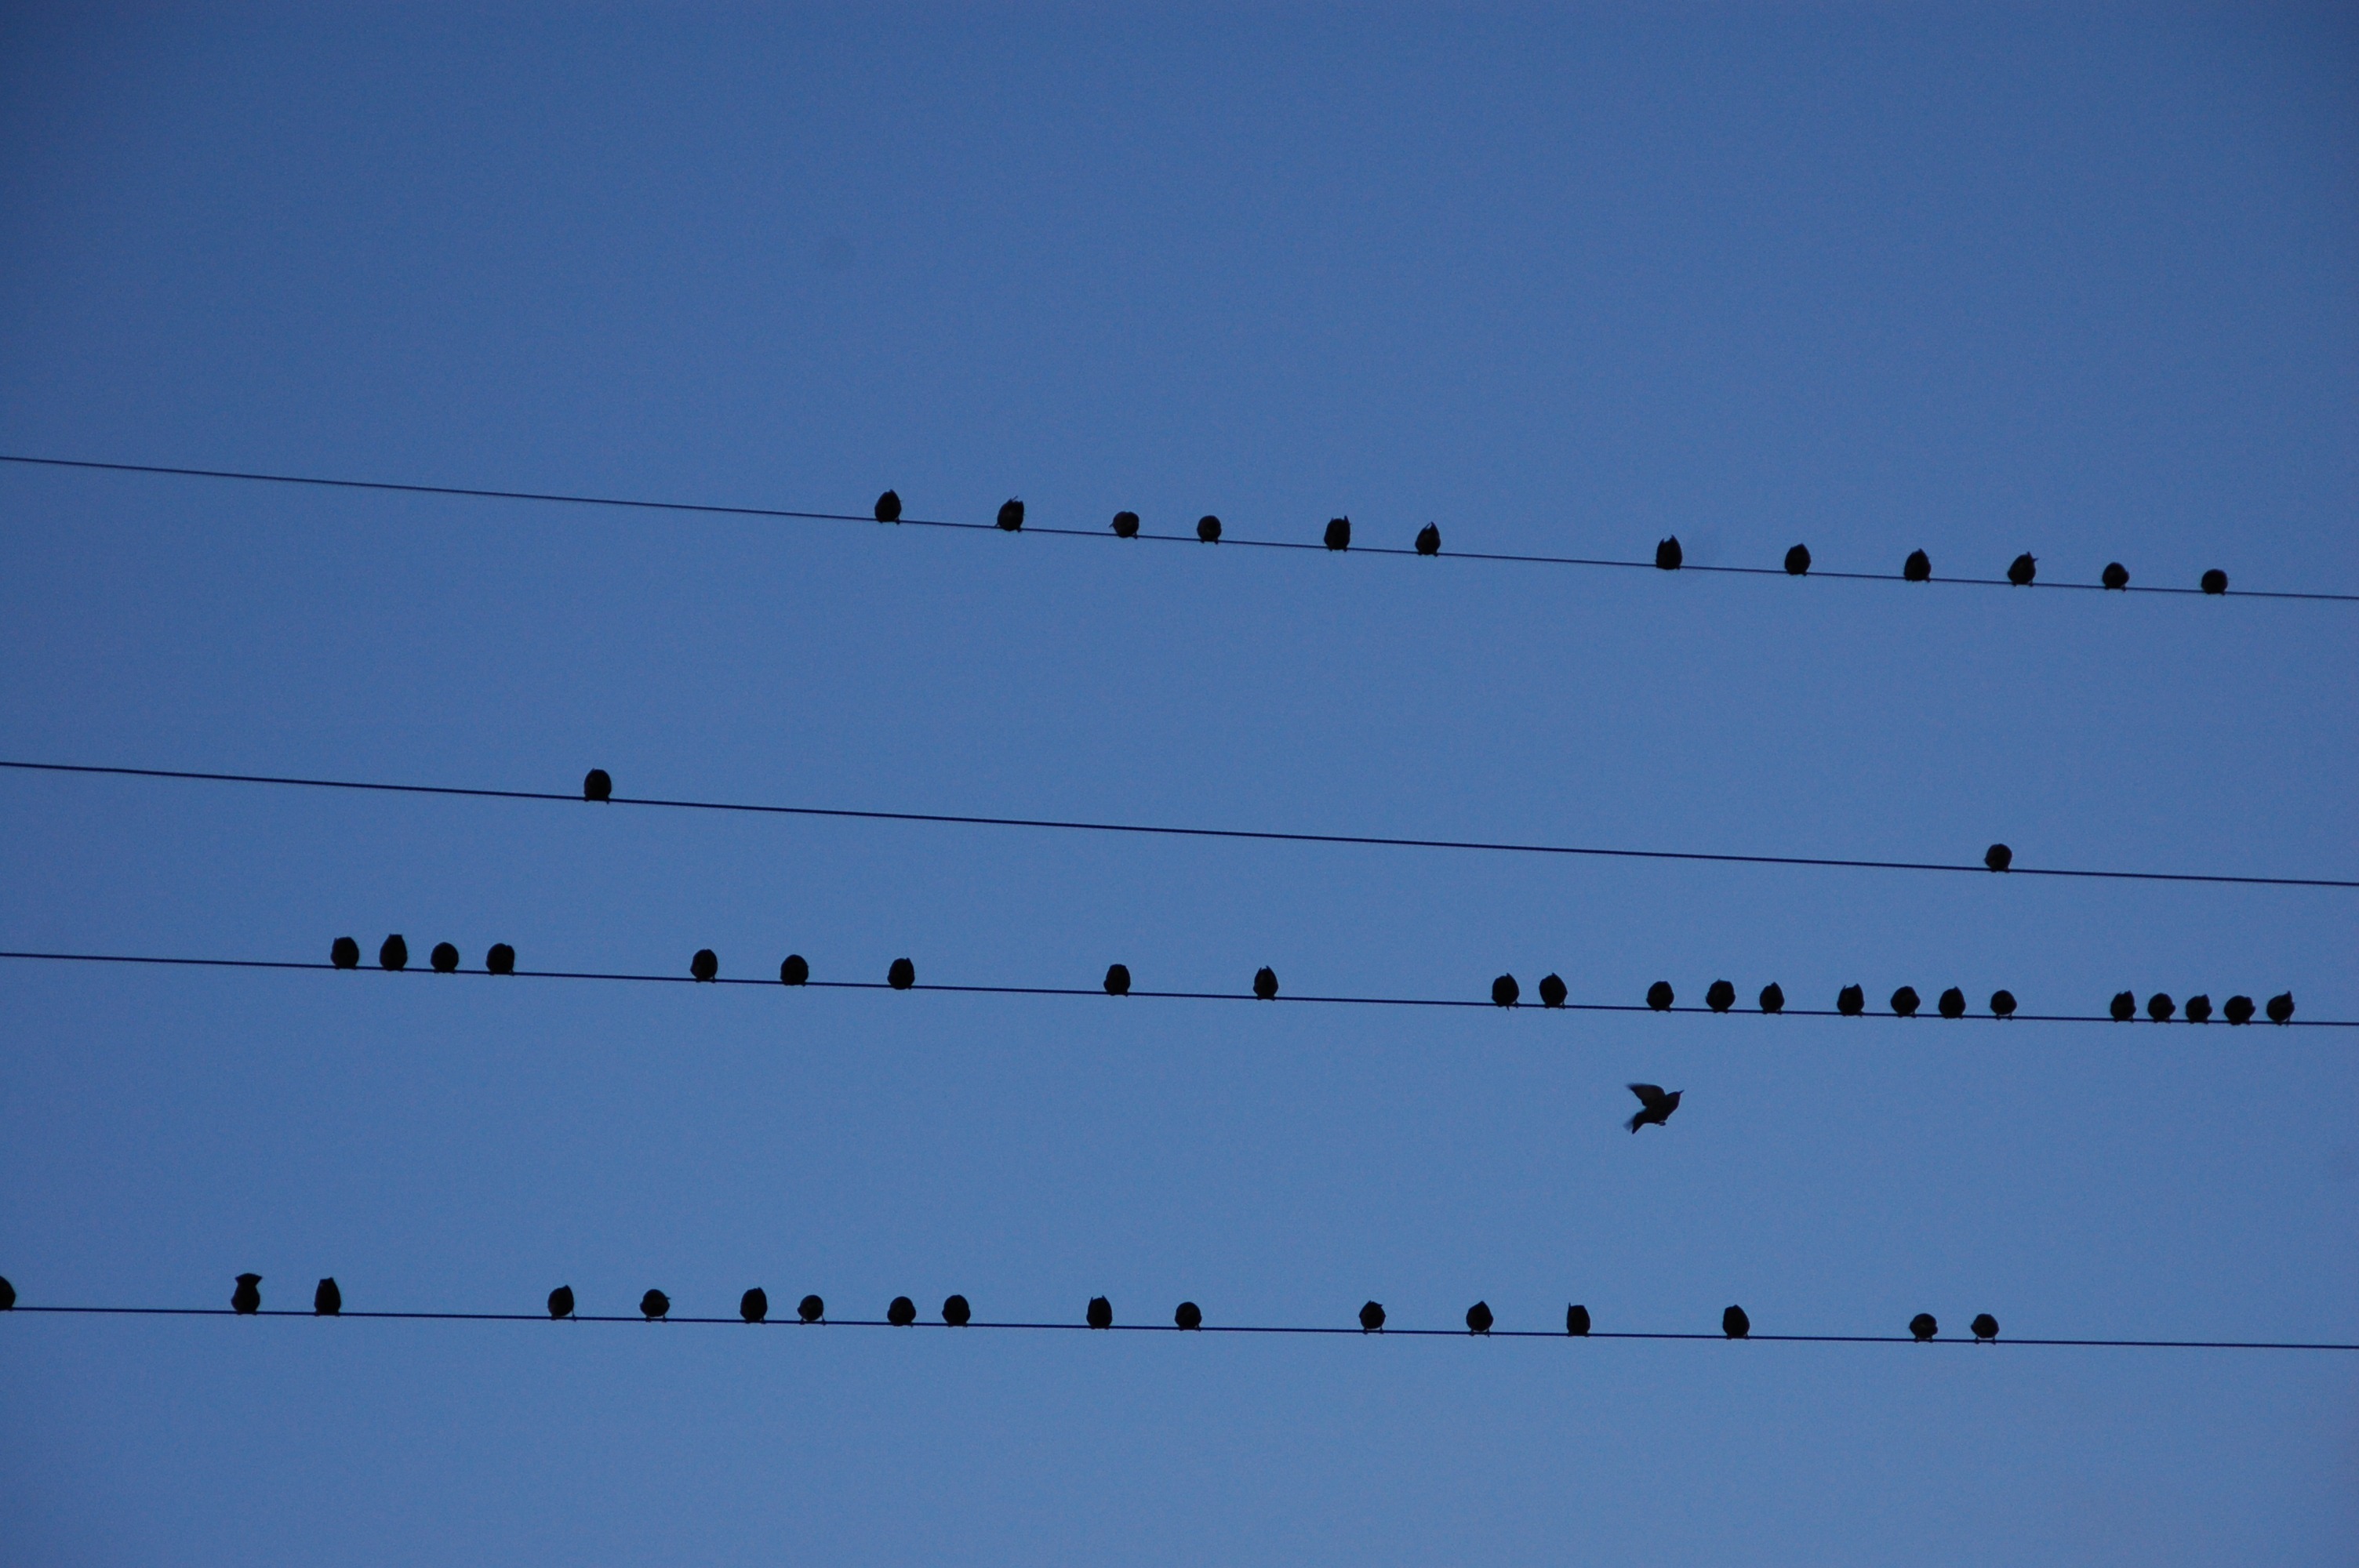
bird, cloud, sky, atmosphere, flock, wire, daytime, line, blue, birds, migration, partition, bird migration, atmosphere of earth, animal migration, electrical supply